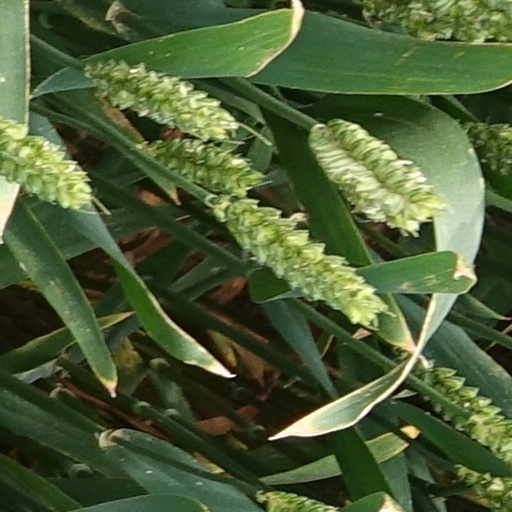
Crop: wheat